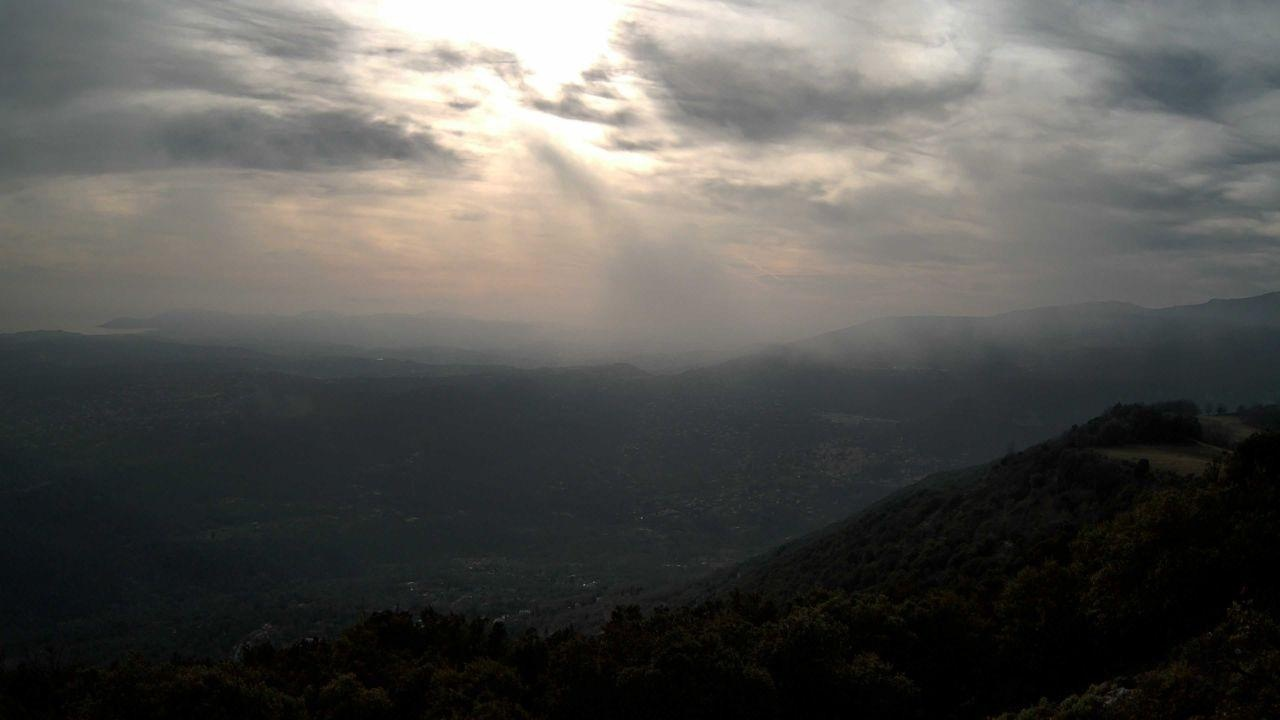
Fire: no
Smoke: no